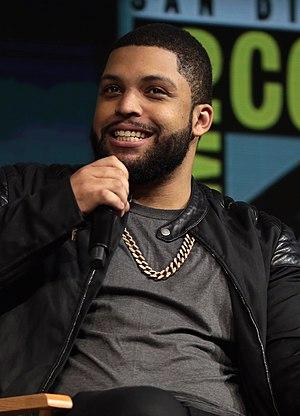
O'Shea Jackson Jr., né le 24 février 1991 à Los Angeles, est un acteur et rappeur américain. Il est connu pour être le fils du rappeur Ice Cube. Il a participé à quelques chansons sous le pseudonyme de OMG.